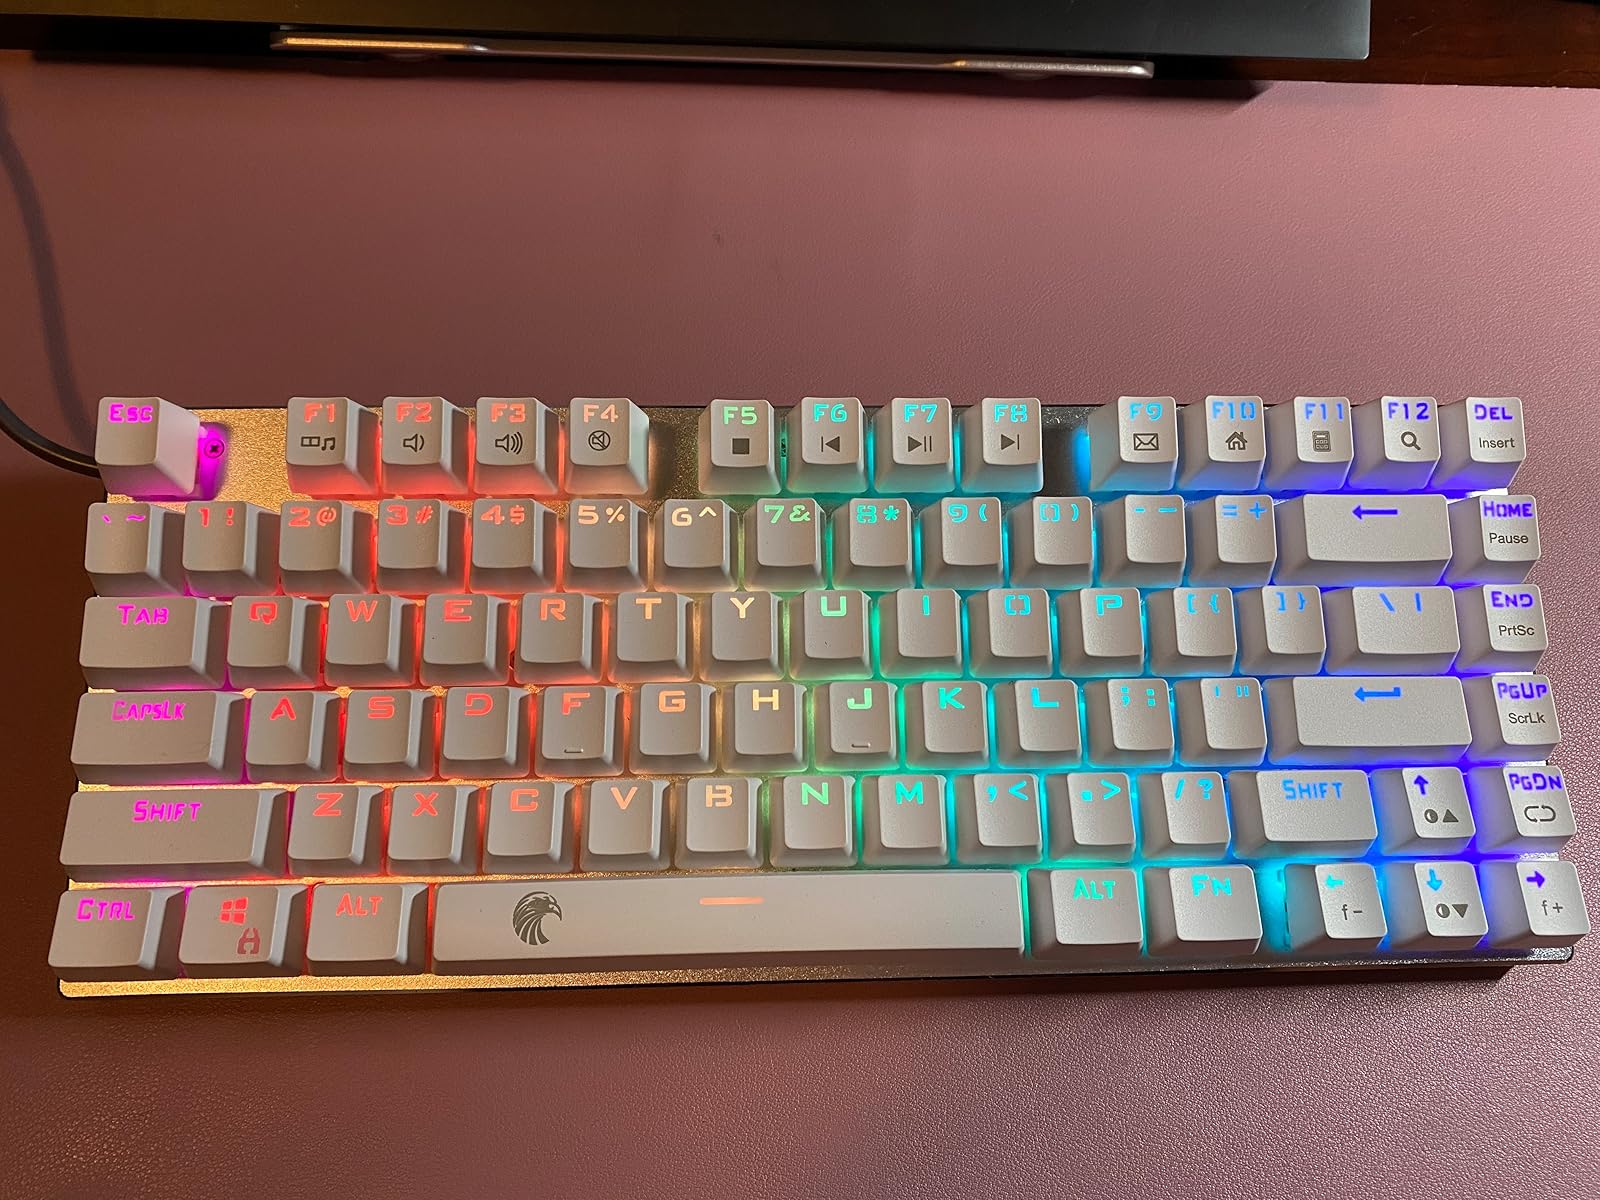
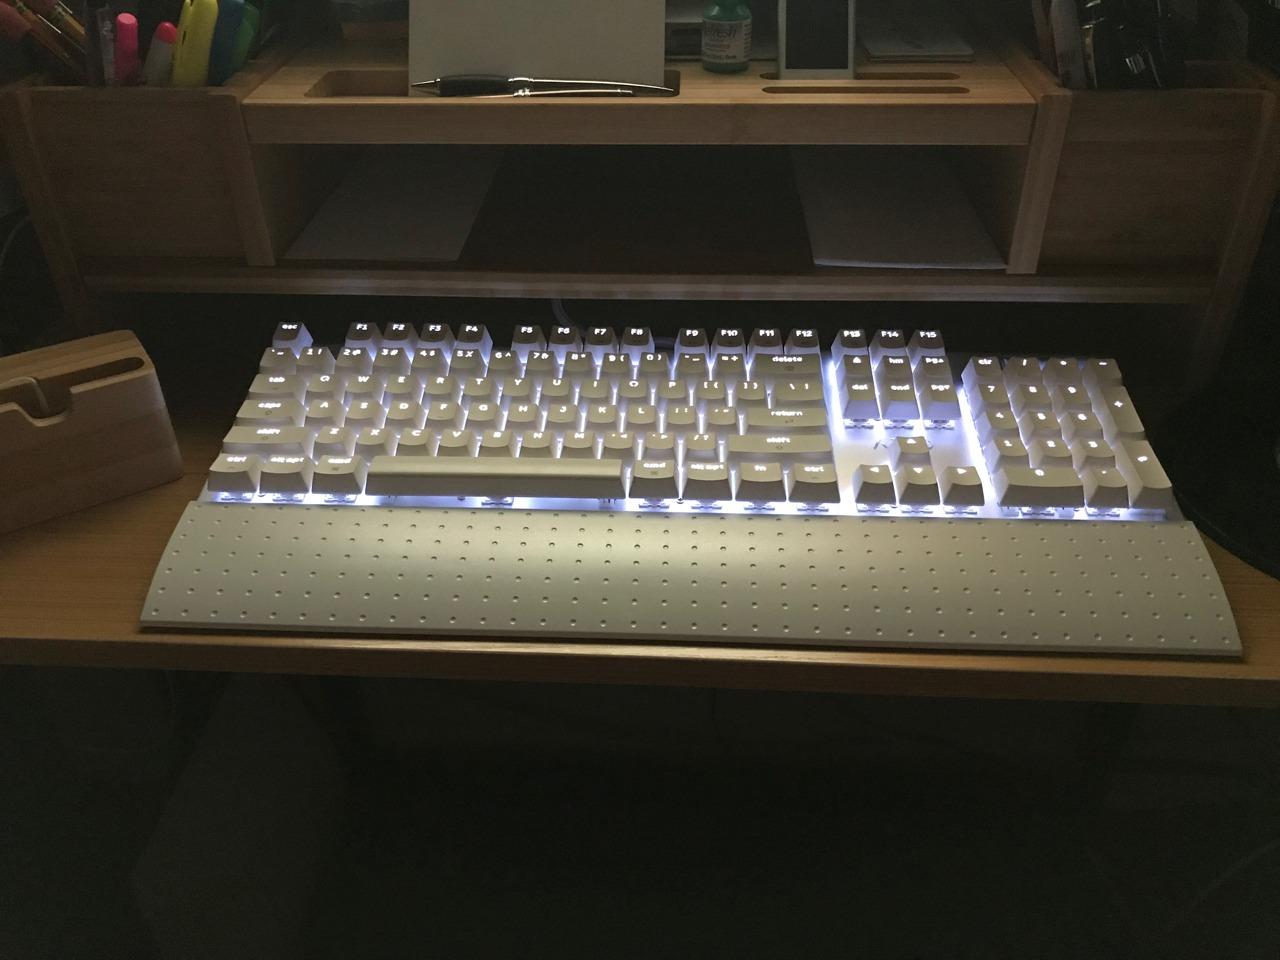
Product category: keyboard
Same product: no